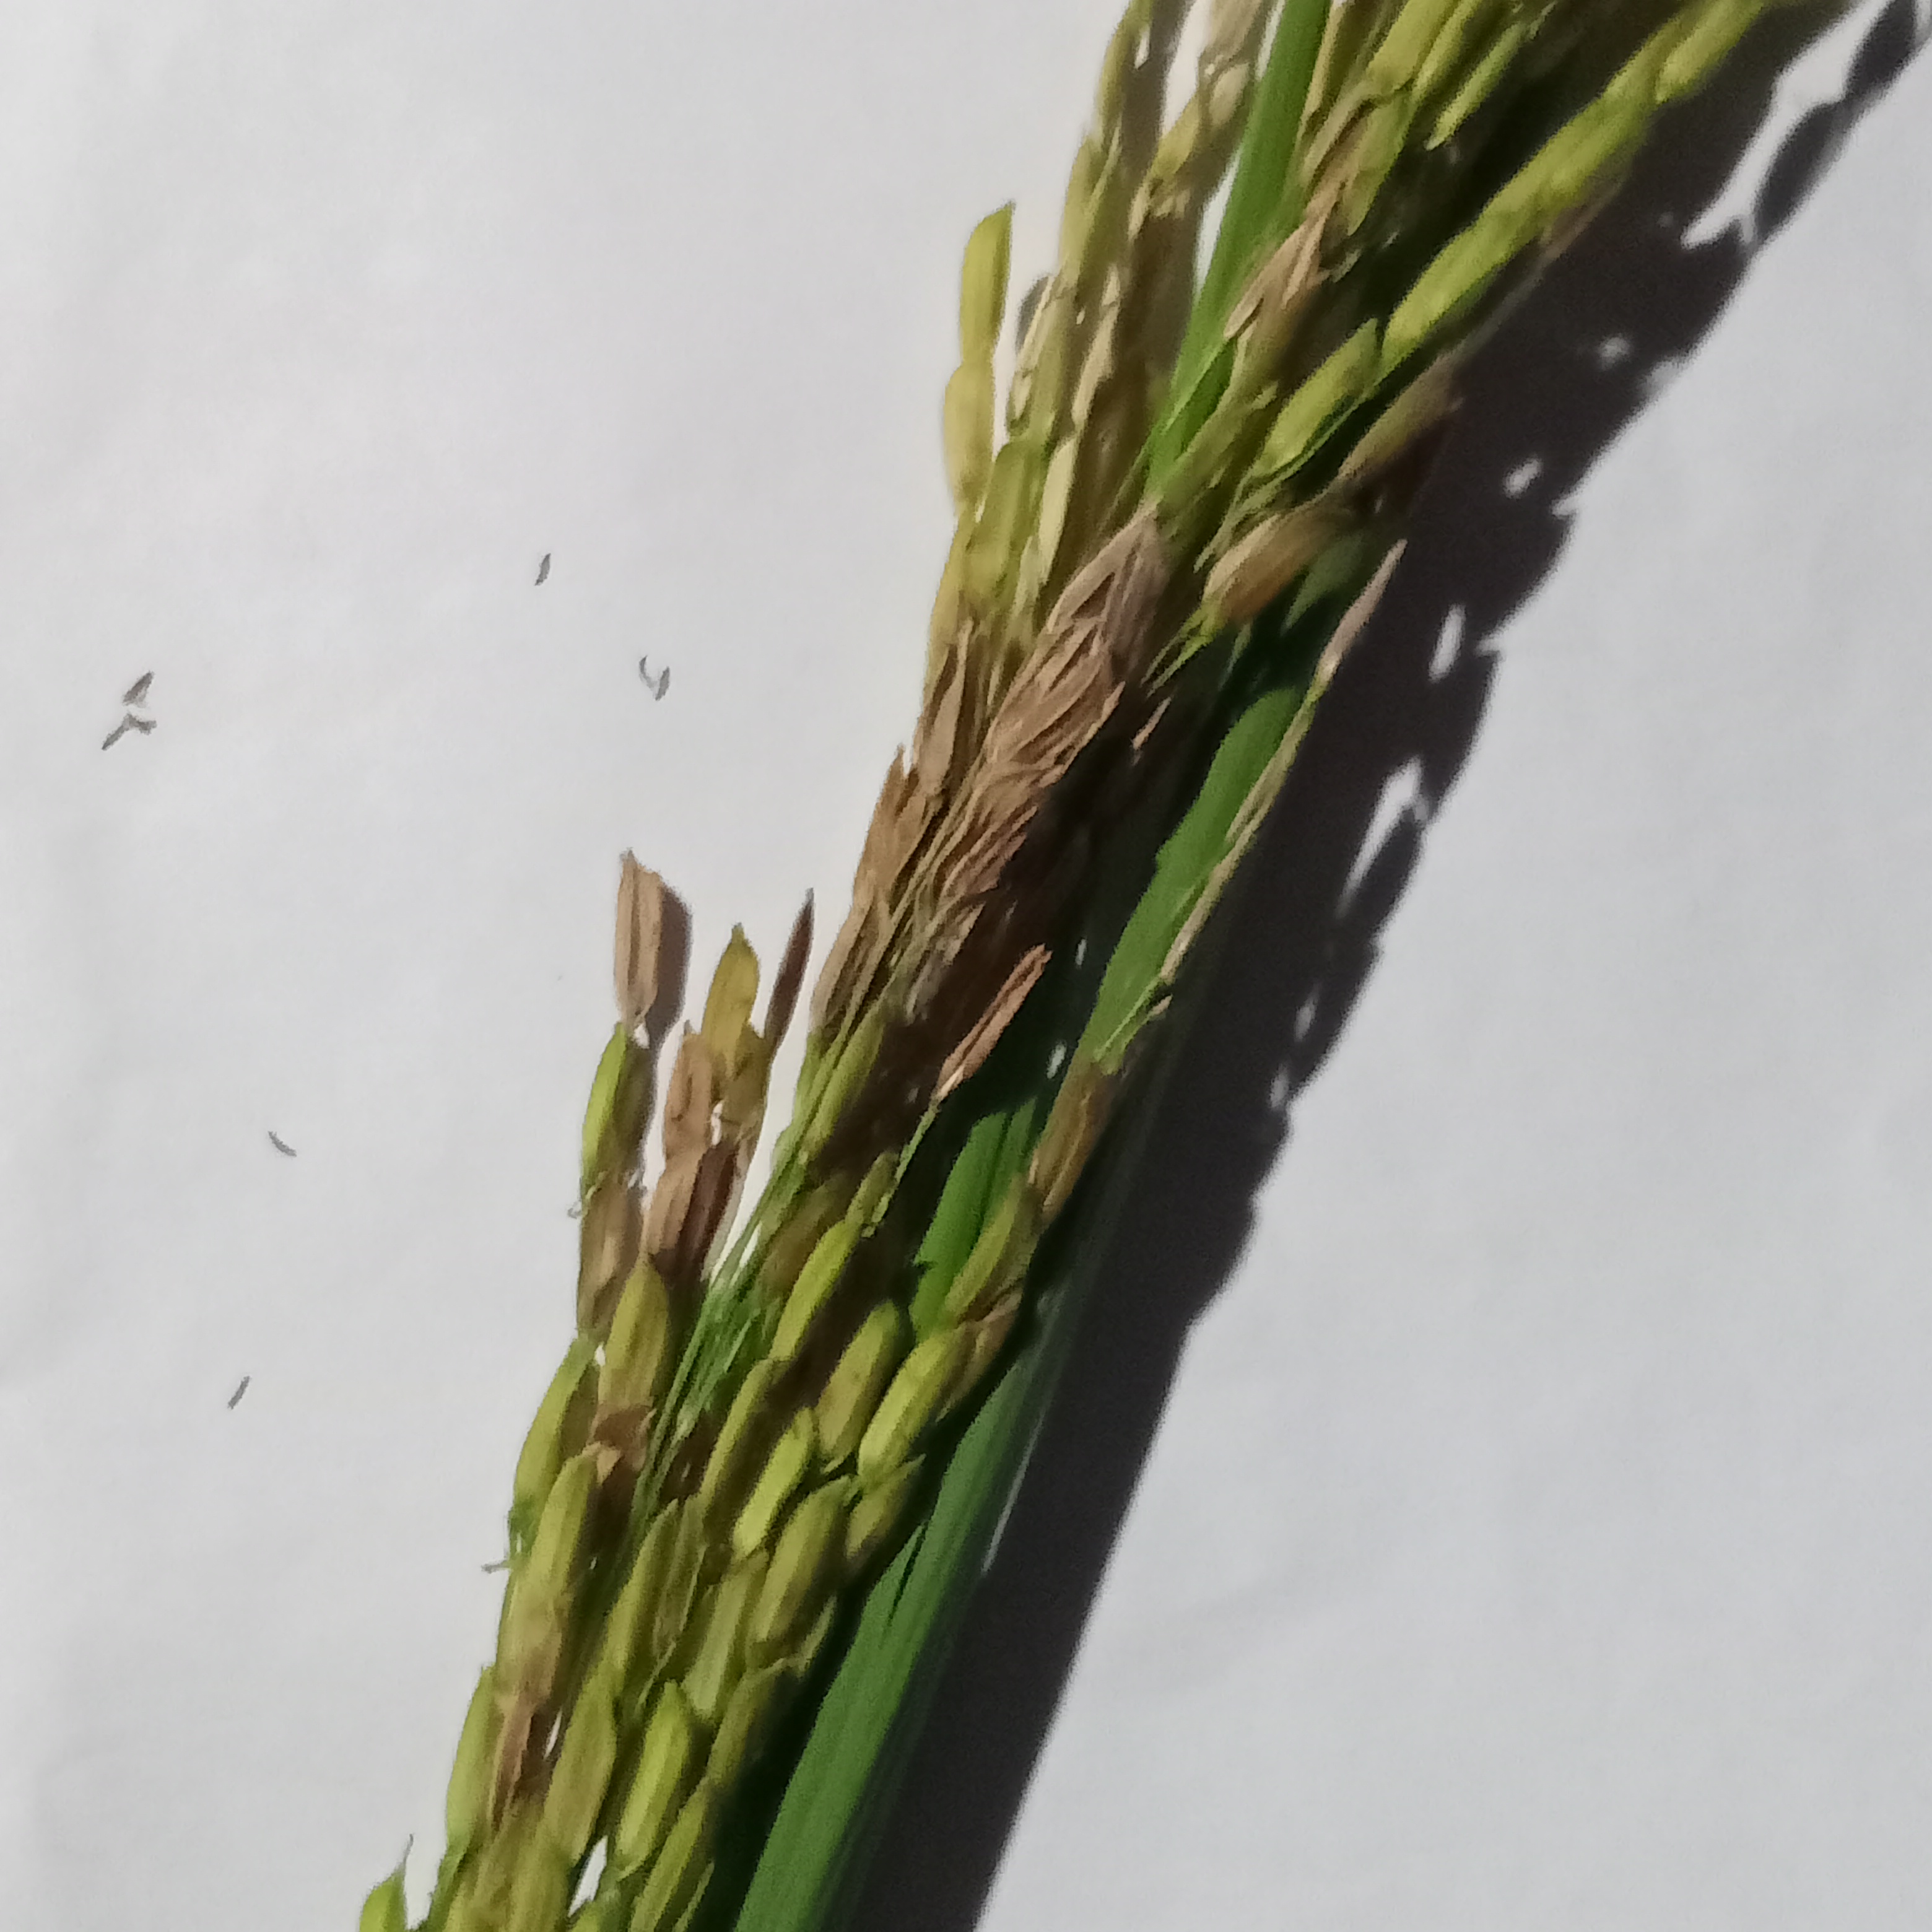
Nhãn: Bệnh Đạo ôn lá và cổ bông (Rice leaf and neck blast)